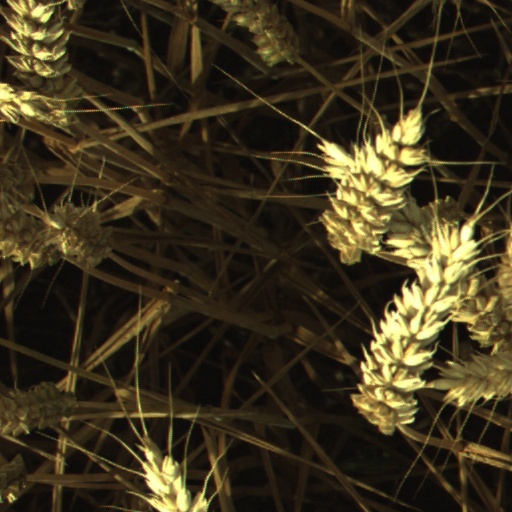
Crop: wheat